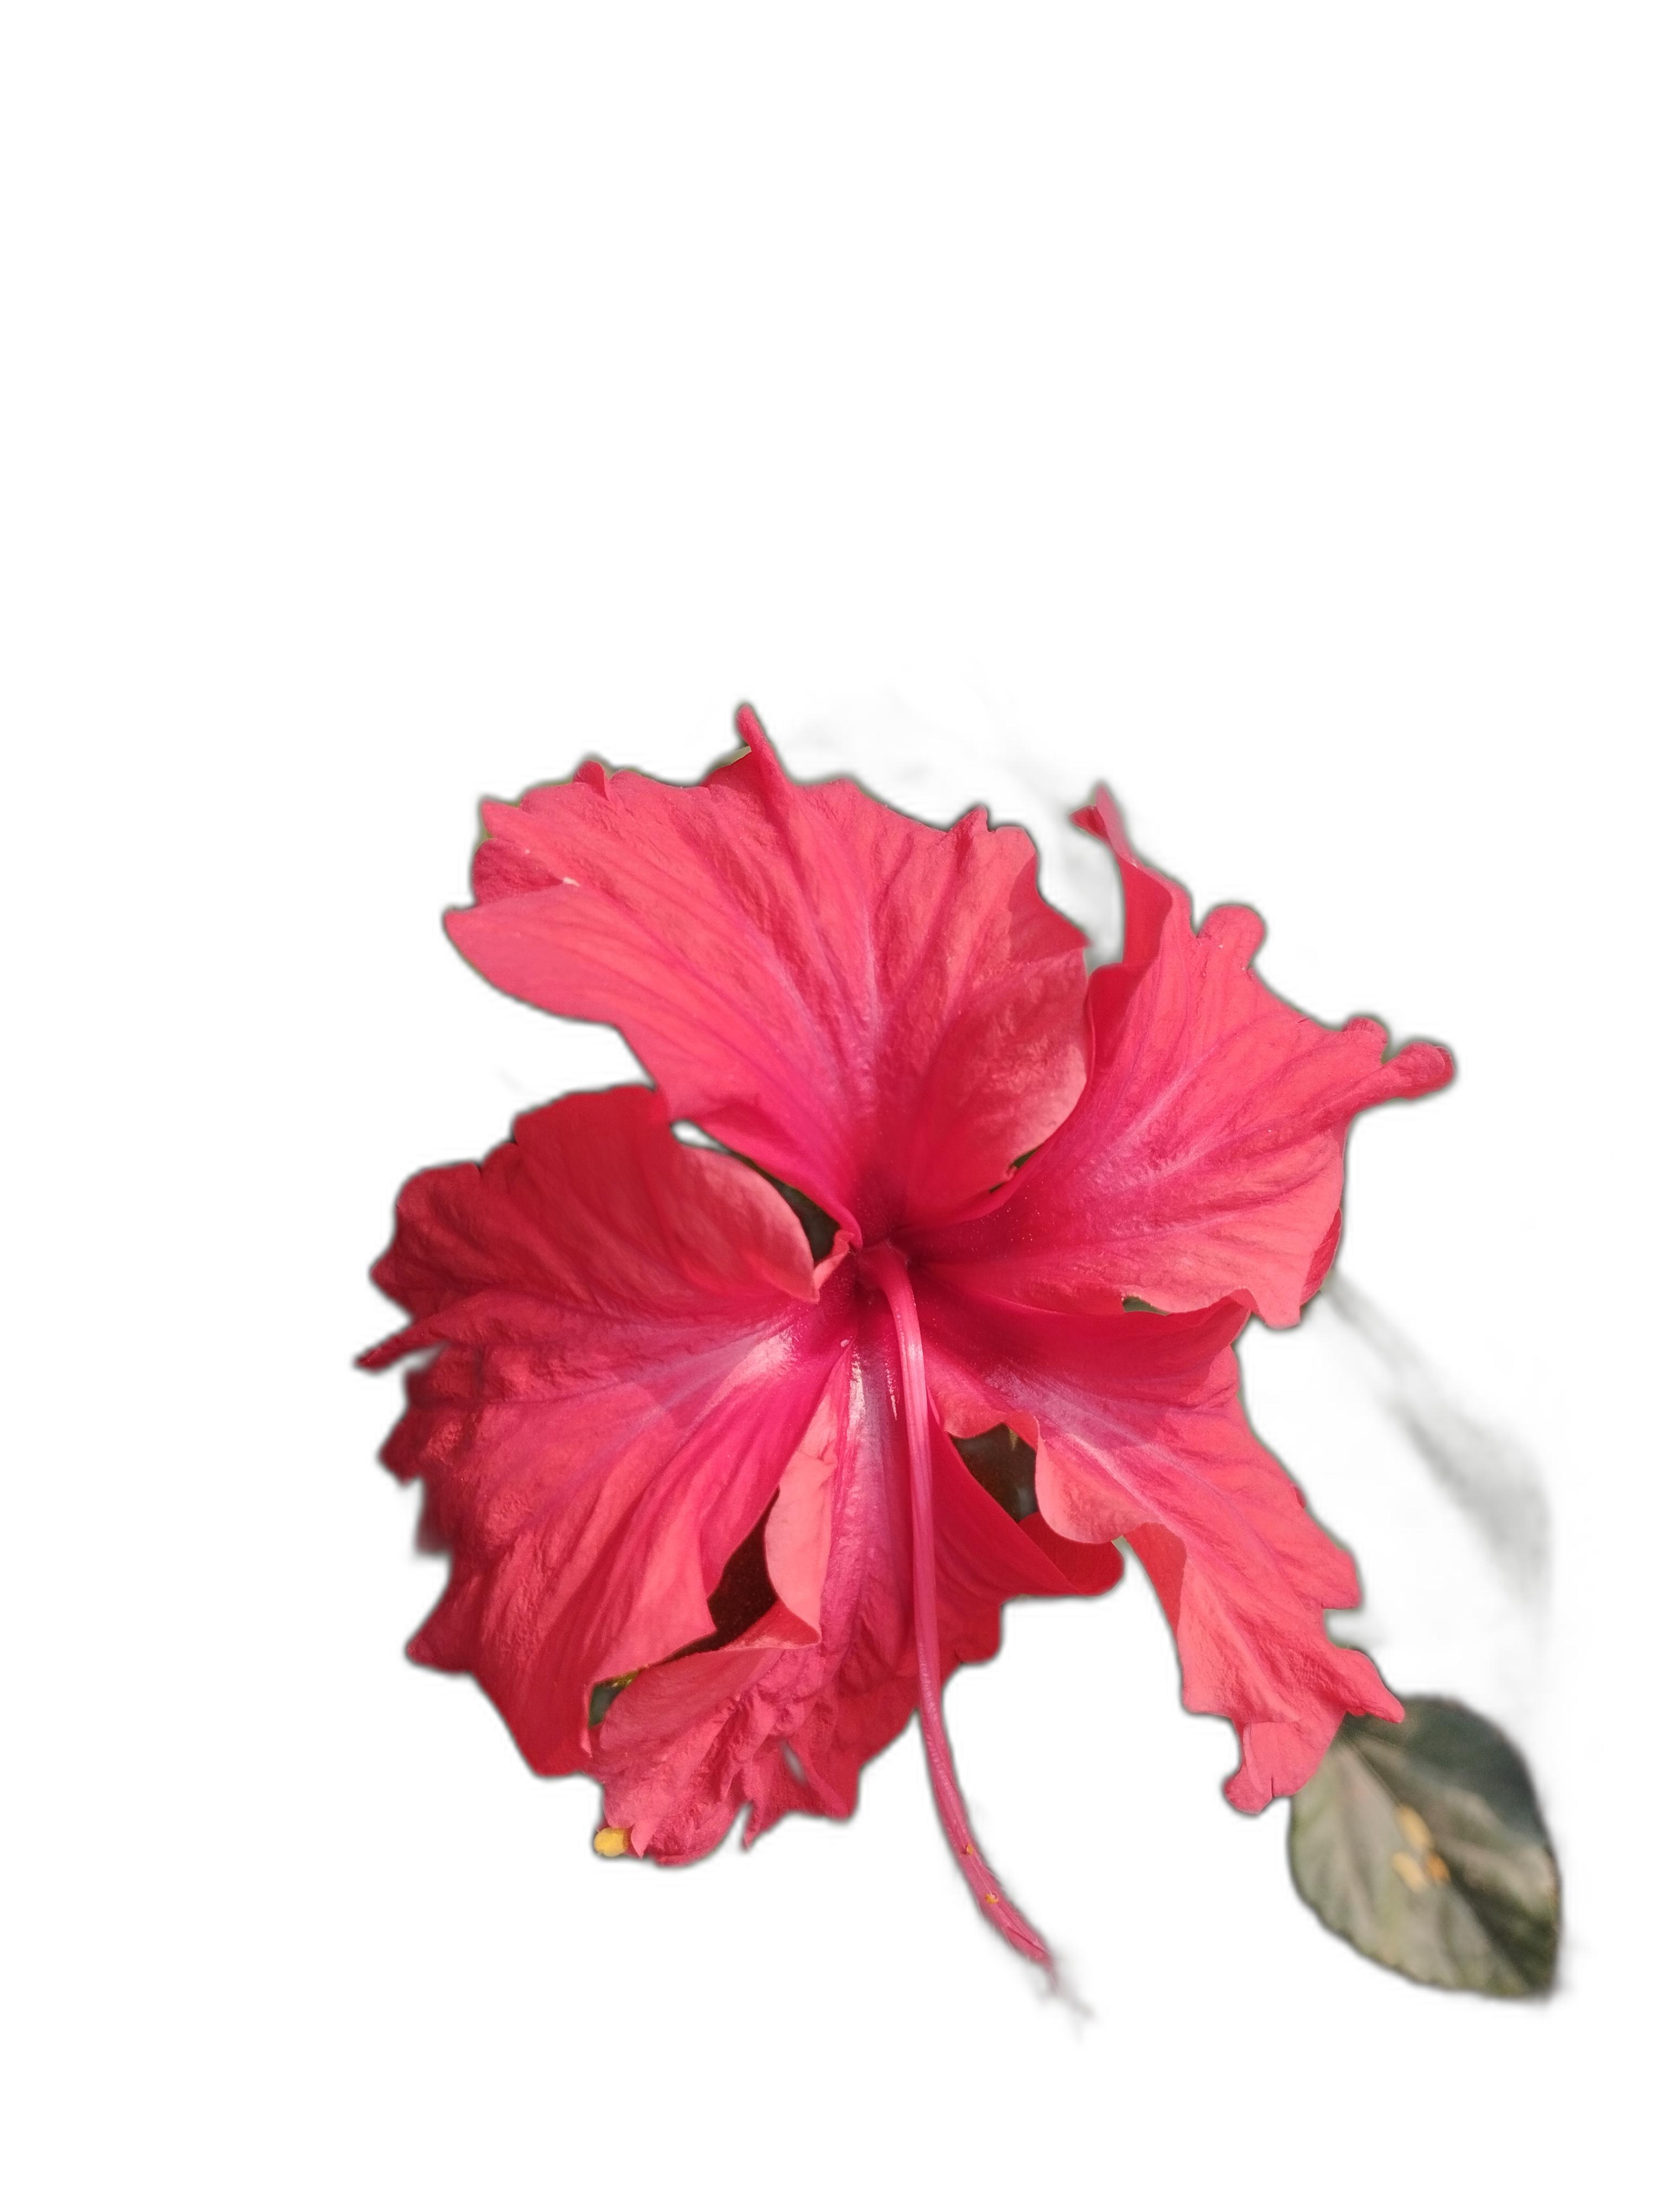
Label: Hibiscus